James Rose Innes

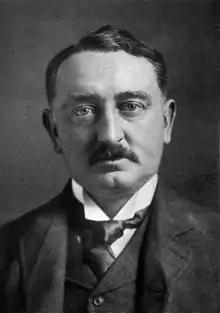
Cecil Rhodes (c. 1900), who "infected Cape public life with a harmful virus" that shaped Innes's parliamentary career.

Innes served as Attorney-General in Cecil Rhodes's government from 1890, but resigned three years later (supported by Merriman and Sauer) in protest. Rhodes's right-hand man James Sivewright had given a lucrative government railway contract to his friend and business associate James Logan without going to tender (or notifying his Cabinet, who found out only when the press scandal broke). Innes refused to work with Sivewright, with the effect that Rhodes had to dissolve his government.